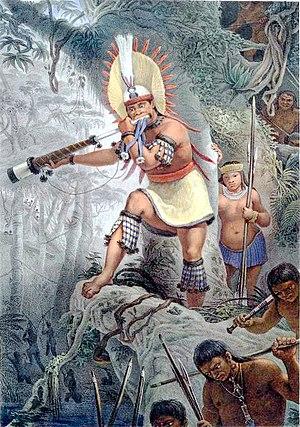
Title de l'ouevre: Le signal du combat. (Coroados [Bororo]))